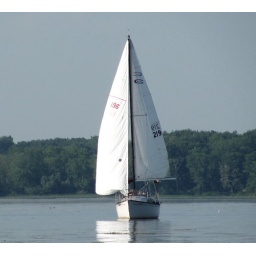
Hudson river near silver point